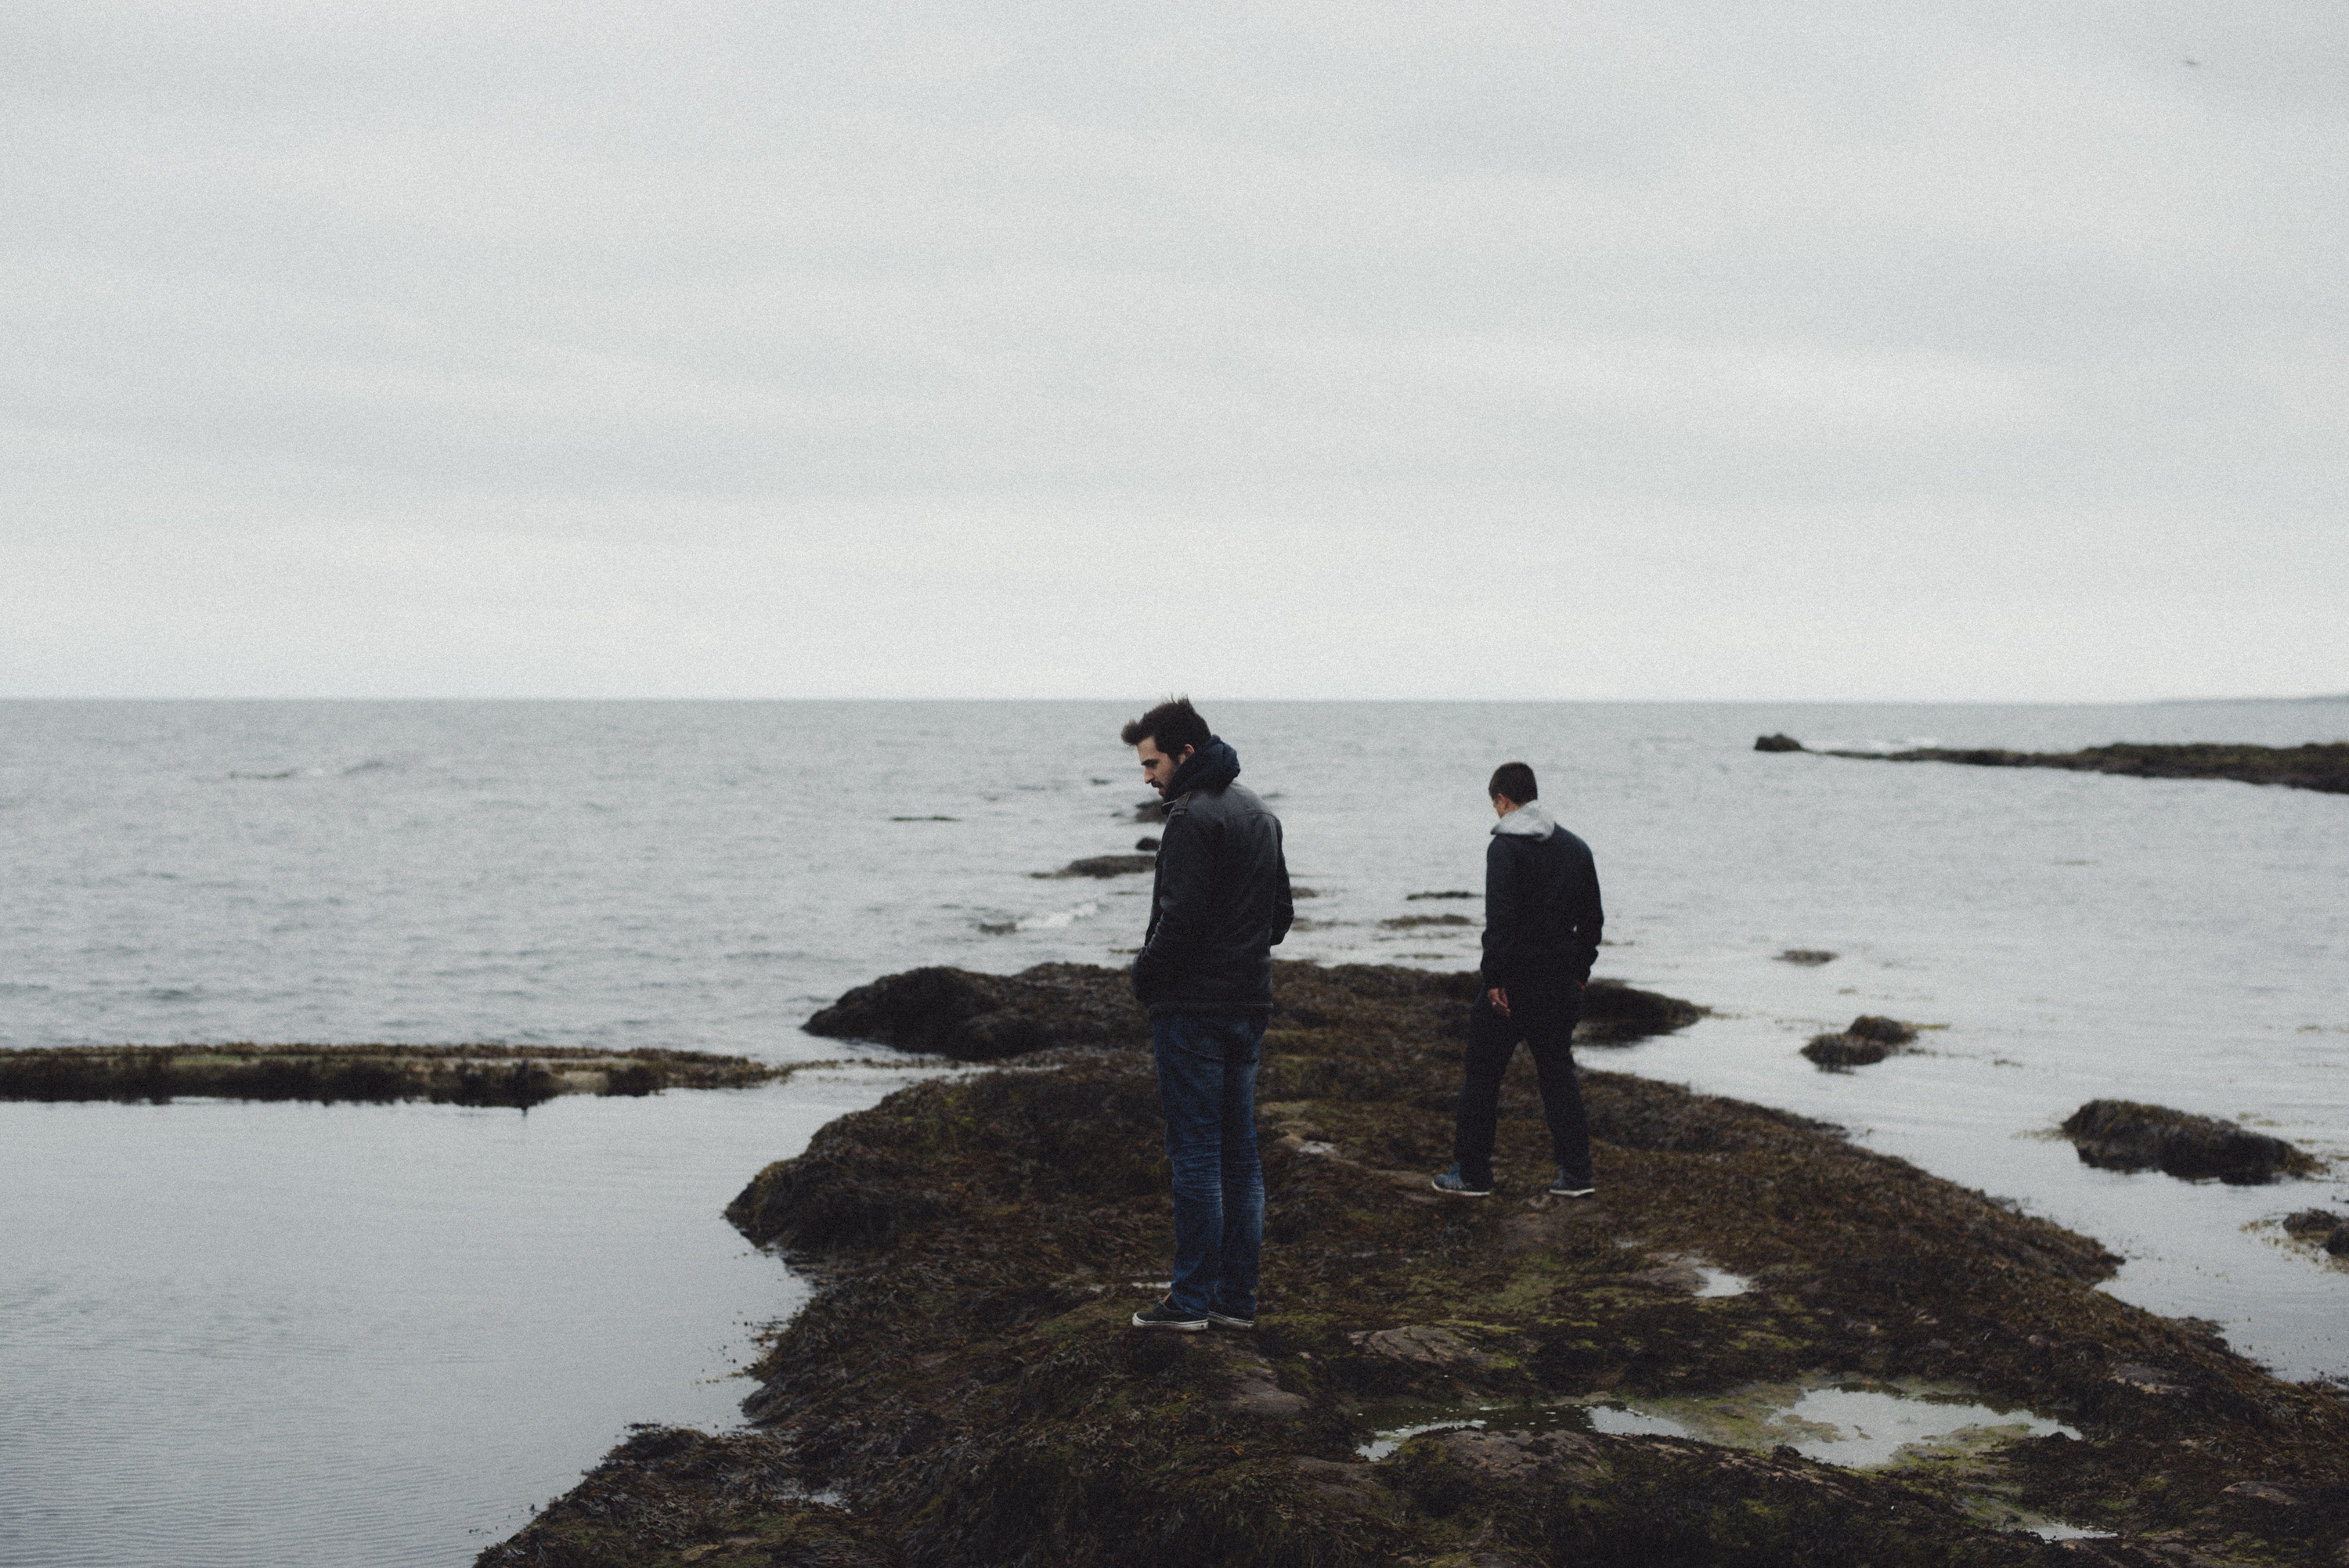
beach, sea, coast, water, ocean, horizon, people, shore, lake, bay, rock pool, exploring, mudflat